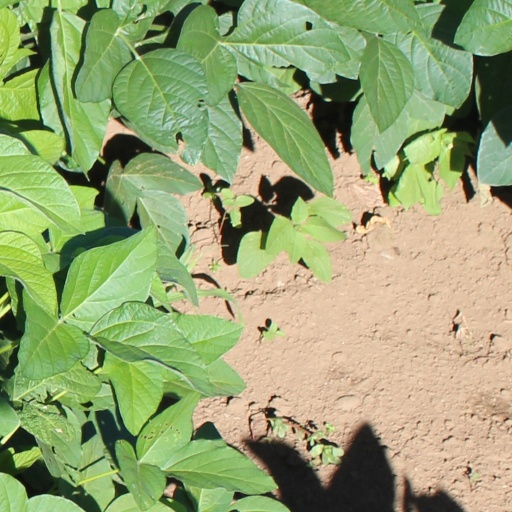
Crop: soybean